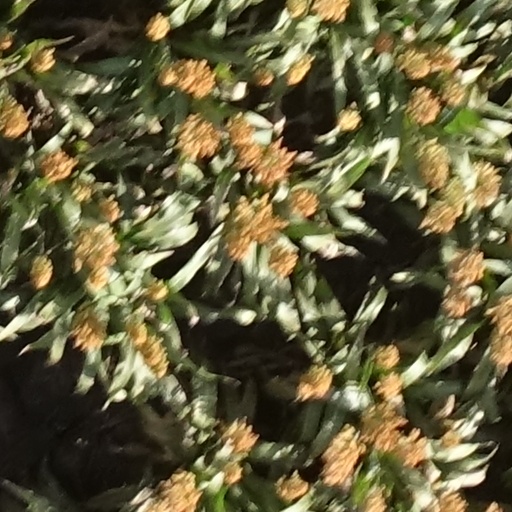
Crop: sorghum